Butternut squash

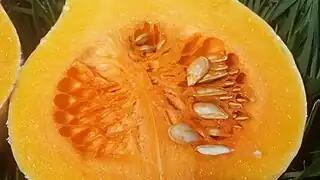
Butternut squash cut lengthwise showing seeds

The optimal eating period of butternut squash is 3-6 months after harvest. They are best kept at with 50 percent humidity. For the best flavor, butternut squash should be left to cure for 2 months after harvest.